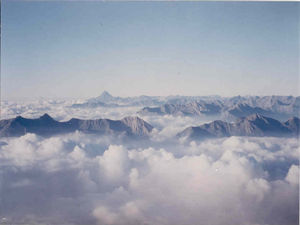
De cottiske Alper
Monte Viso i De cottiske Alper, set fra Rochemelon
De cottiske Alper er en bjergkæde i de sydvestlige områder af Alperne.